Little Germany, Bradford

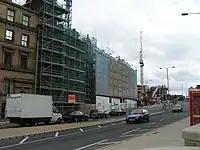
Eastbrook Hall

Ham Construction undertook the redevelopment of Eastbrook Hall in Little Germany. The project cost an estimated £11 million and converted the building into 63 high-quality apartments as well some commercial usage on Leeds Road. The project included a refurbishment of the exterior and roof of the listed building which had suffered extensive fire damage. The hall was built in 1903 and was originally used as a Methodist mission. The redevelopment was being funded through a public private sector funding agreement, as well as the Prince's Regeneration Trust. Work was finally completed in 2008, some months after the original projected finish date was set.